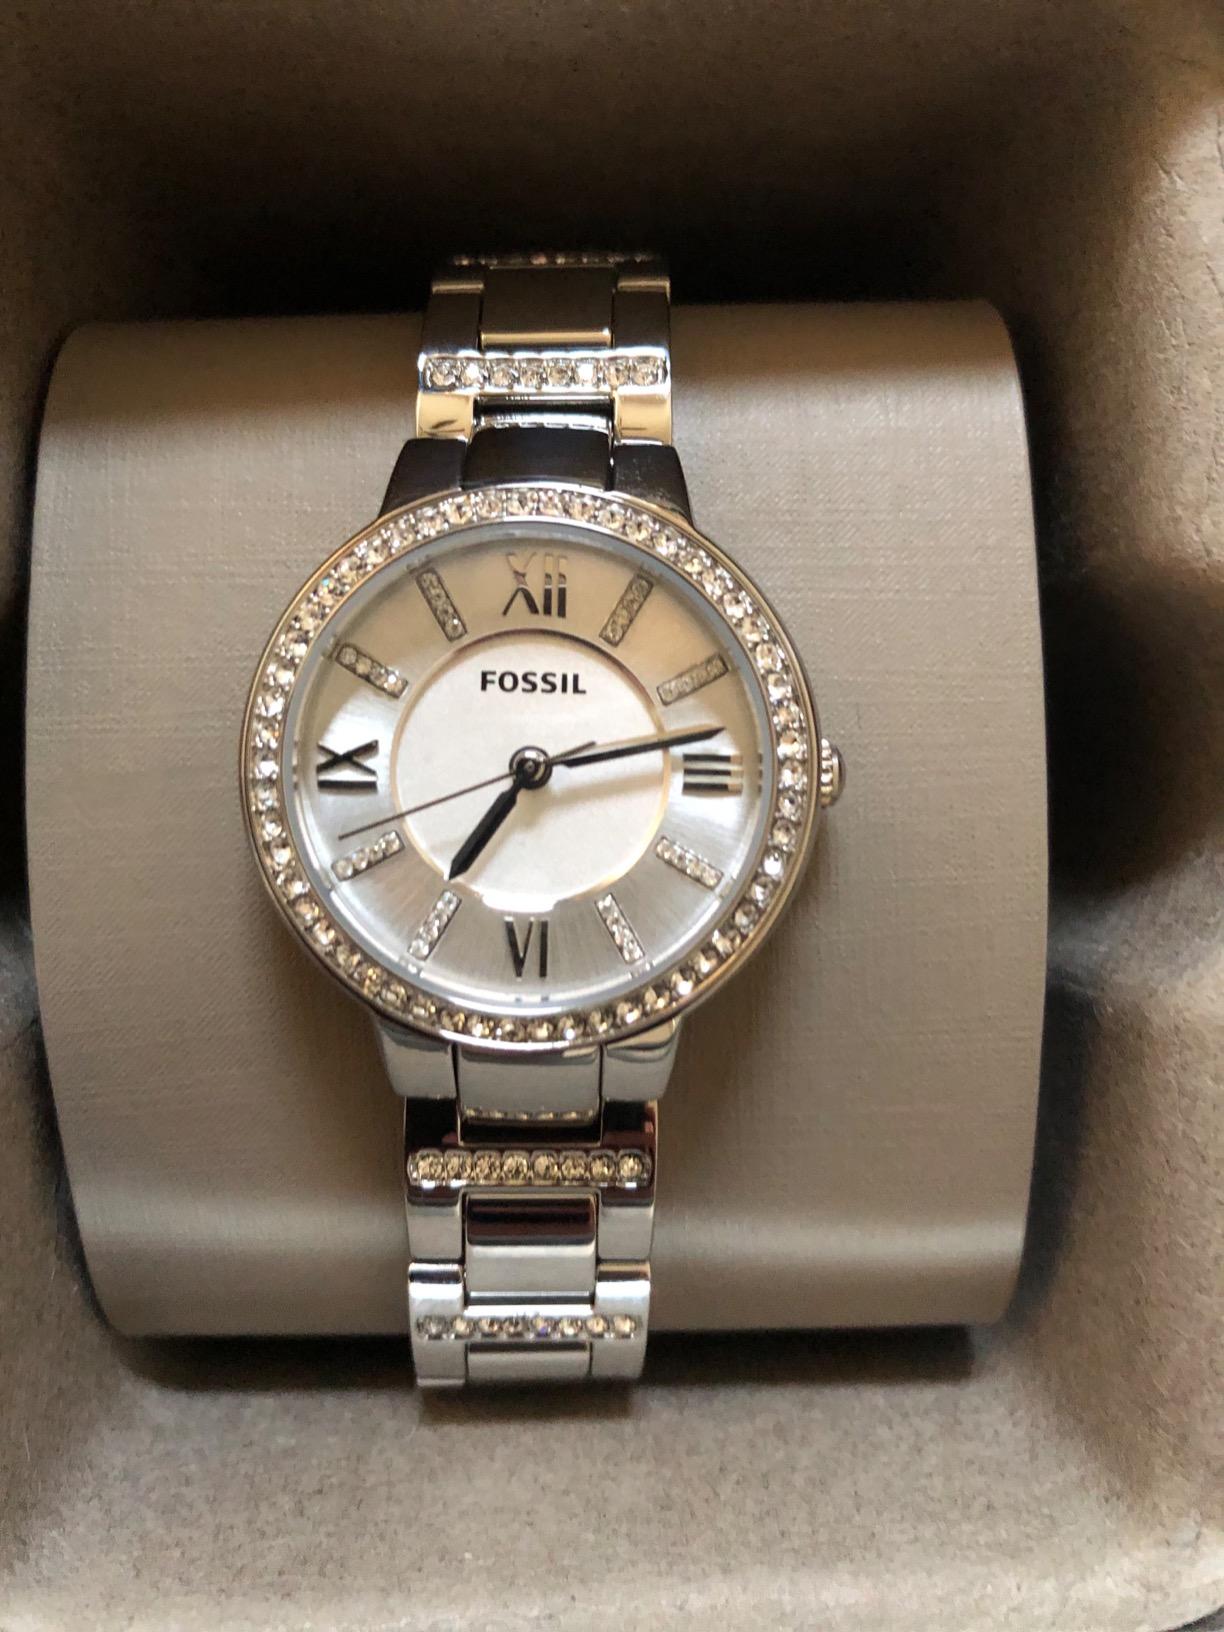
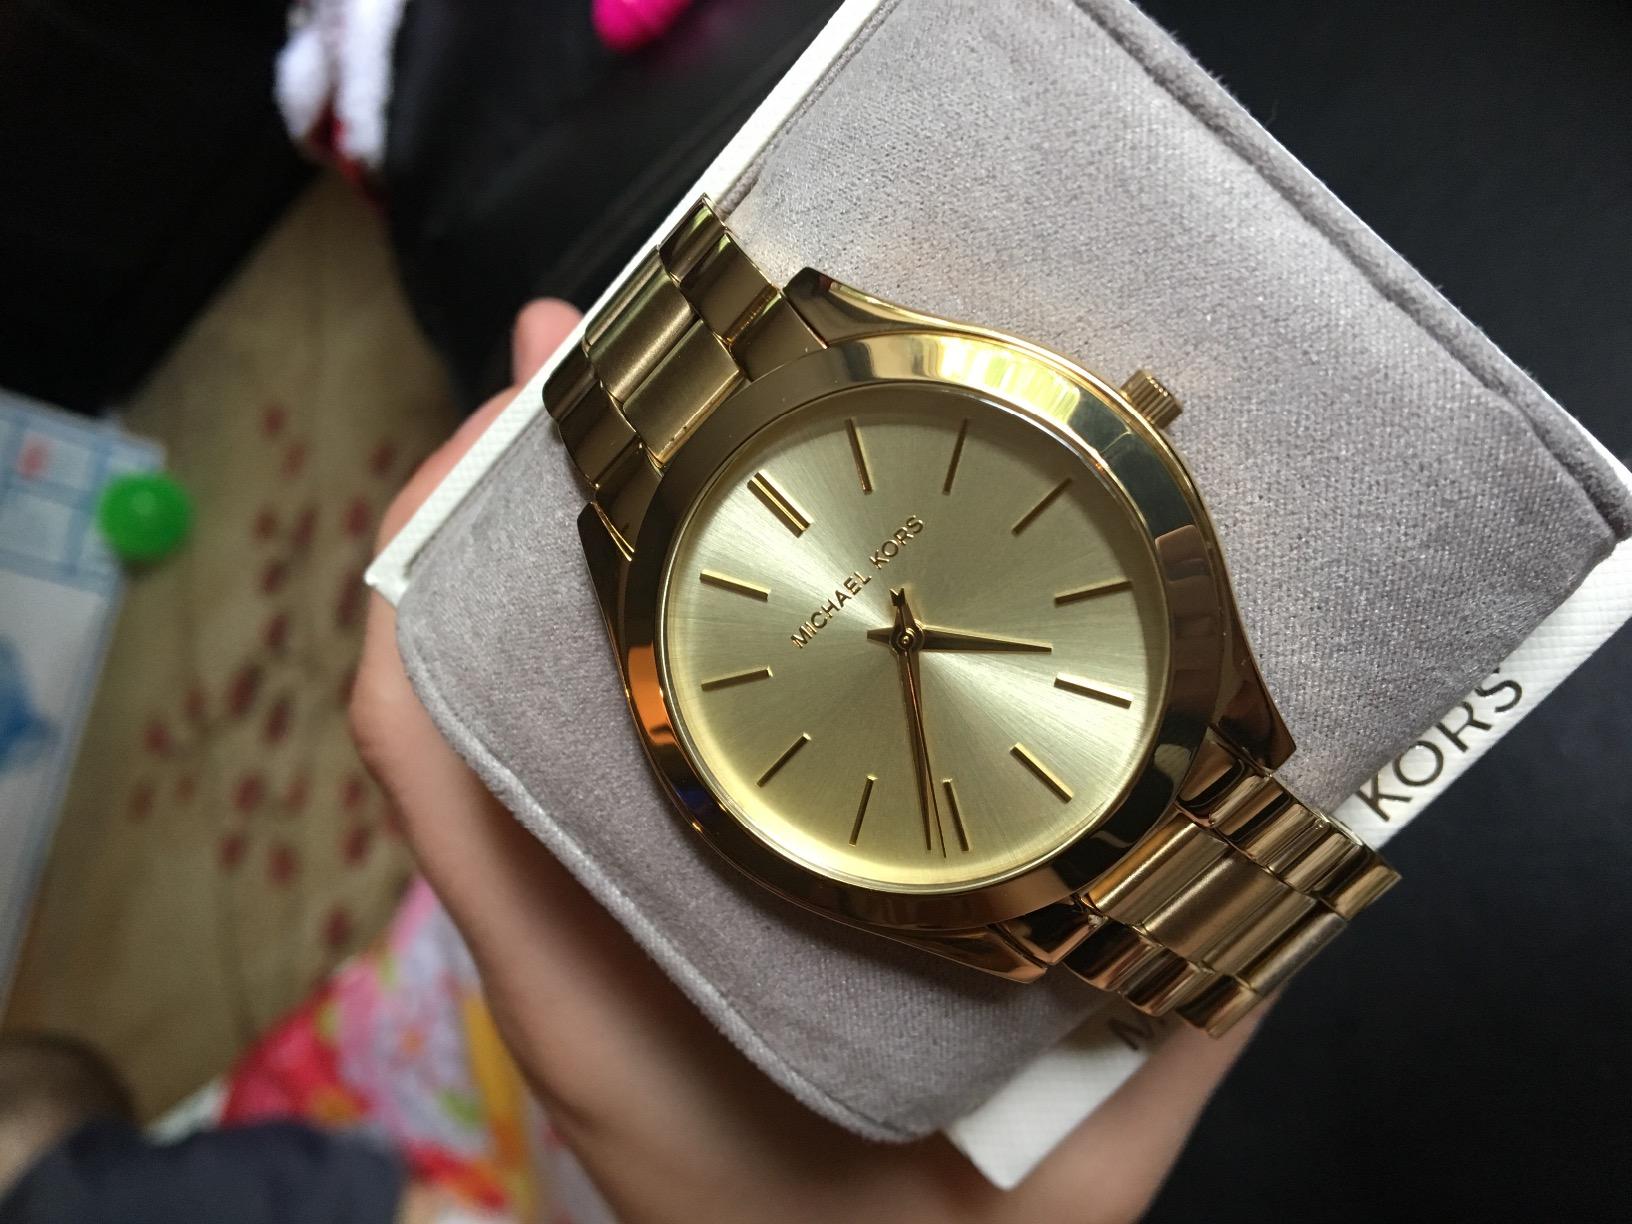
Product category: accessories_watch
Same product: no